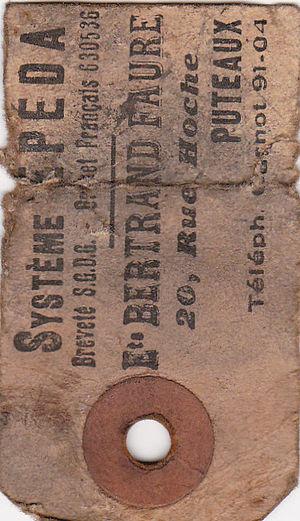
Épéda est un fabricant de ressorts puis de sièges auto et de literie, aujourd'hui propriété de la société Copirel, partie intégrante du groupe Cofel.